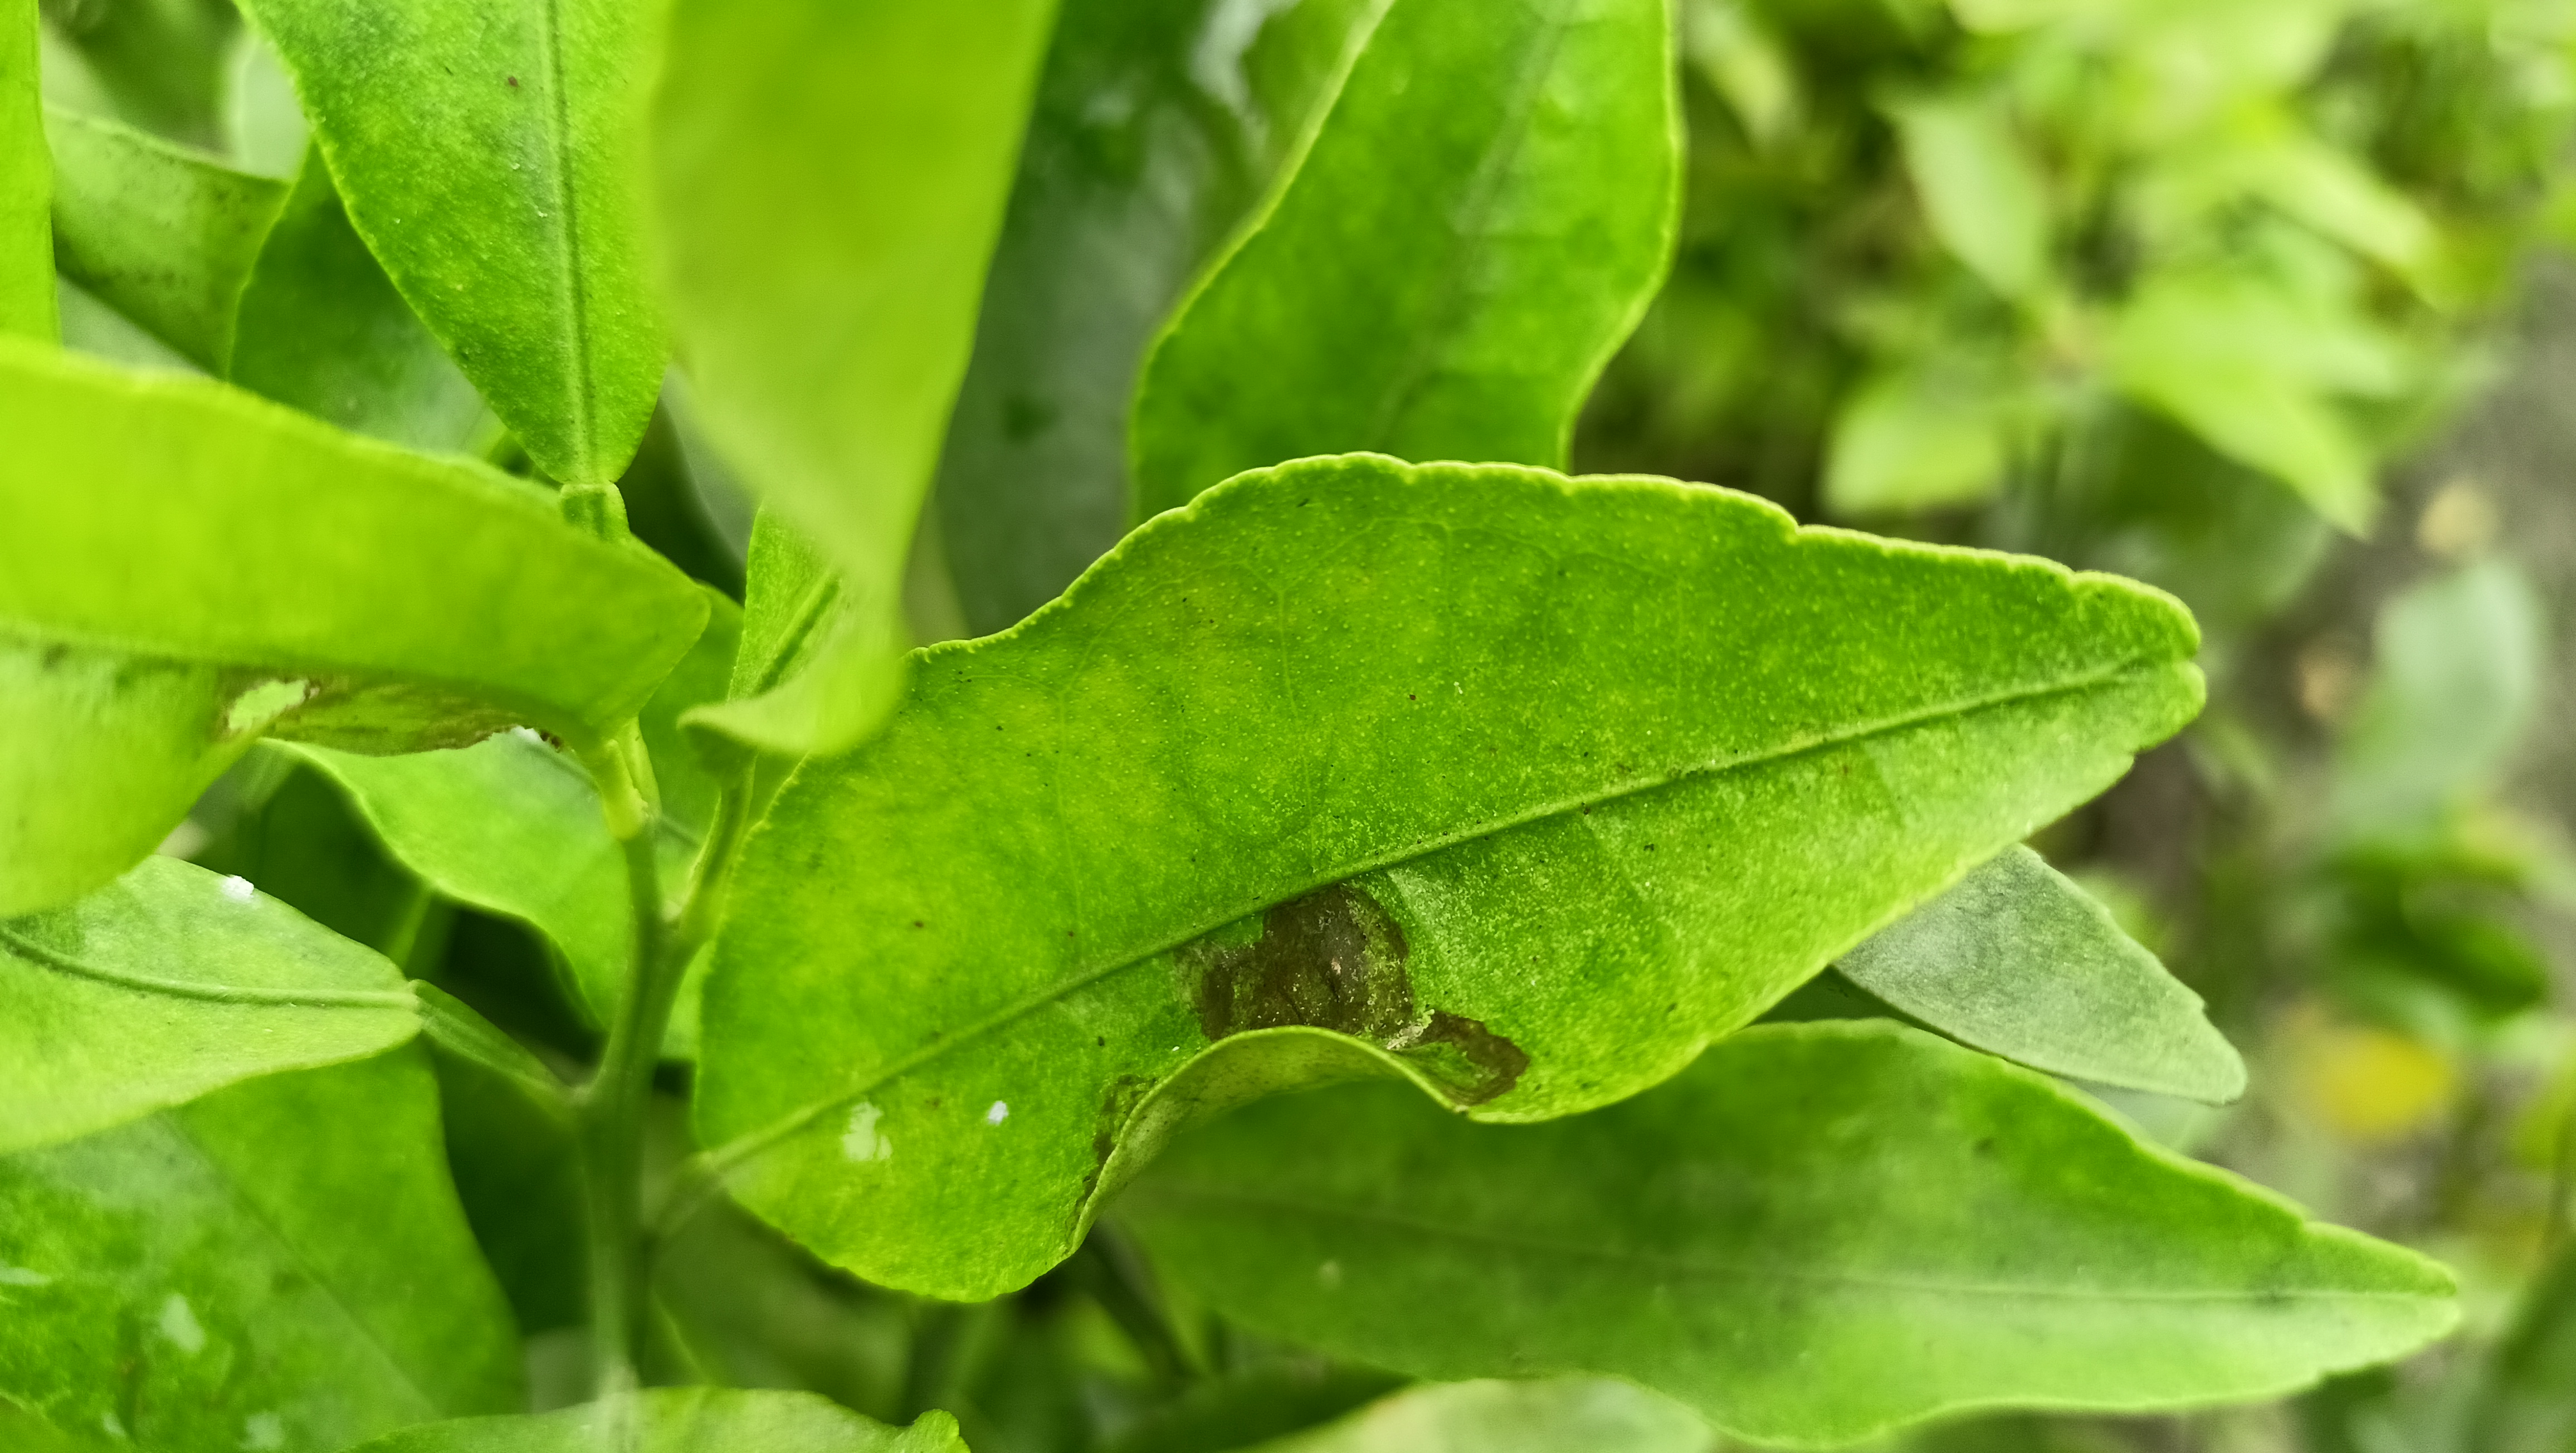
Mandarin leaf variety: Darjeling